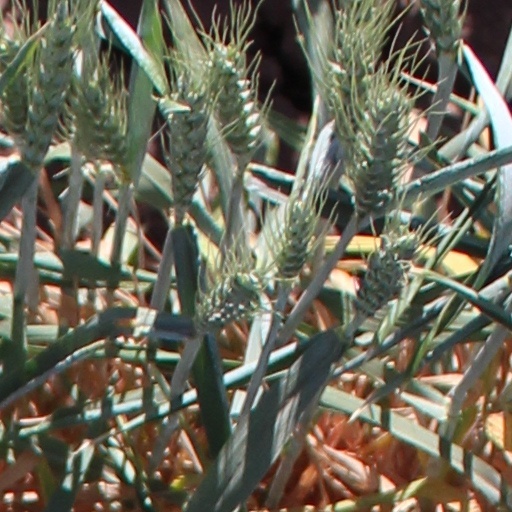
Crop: wheat